Bawean

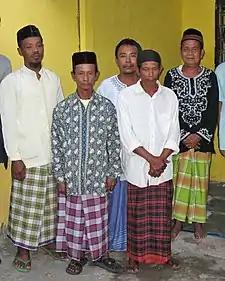
Javanese constitute a small minority in Bawean

Governments – both local and of Gresik – are attempting to appeal Bawean for tourists by advertising local natural attractions, which include the Lake Kastoba, hot springs Kebundaya and Taubat, waterfalls Lachchar and Patar Selamat, the caves in the central part of the island, sandy beaches and coral reefs on the coast. However, poor infrastructural development of the island, combined with its remoteness from Java, hinders the development of tourism here. In addition, some locals regard Kastoba as a sacred lake and protest visiting it by tourists.